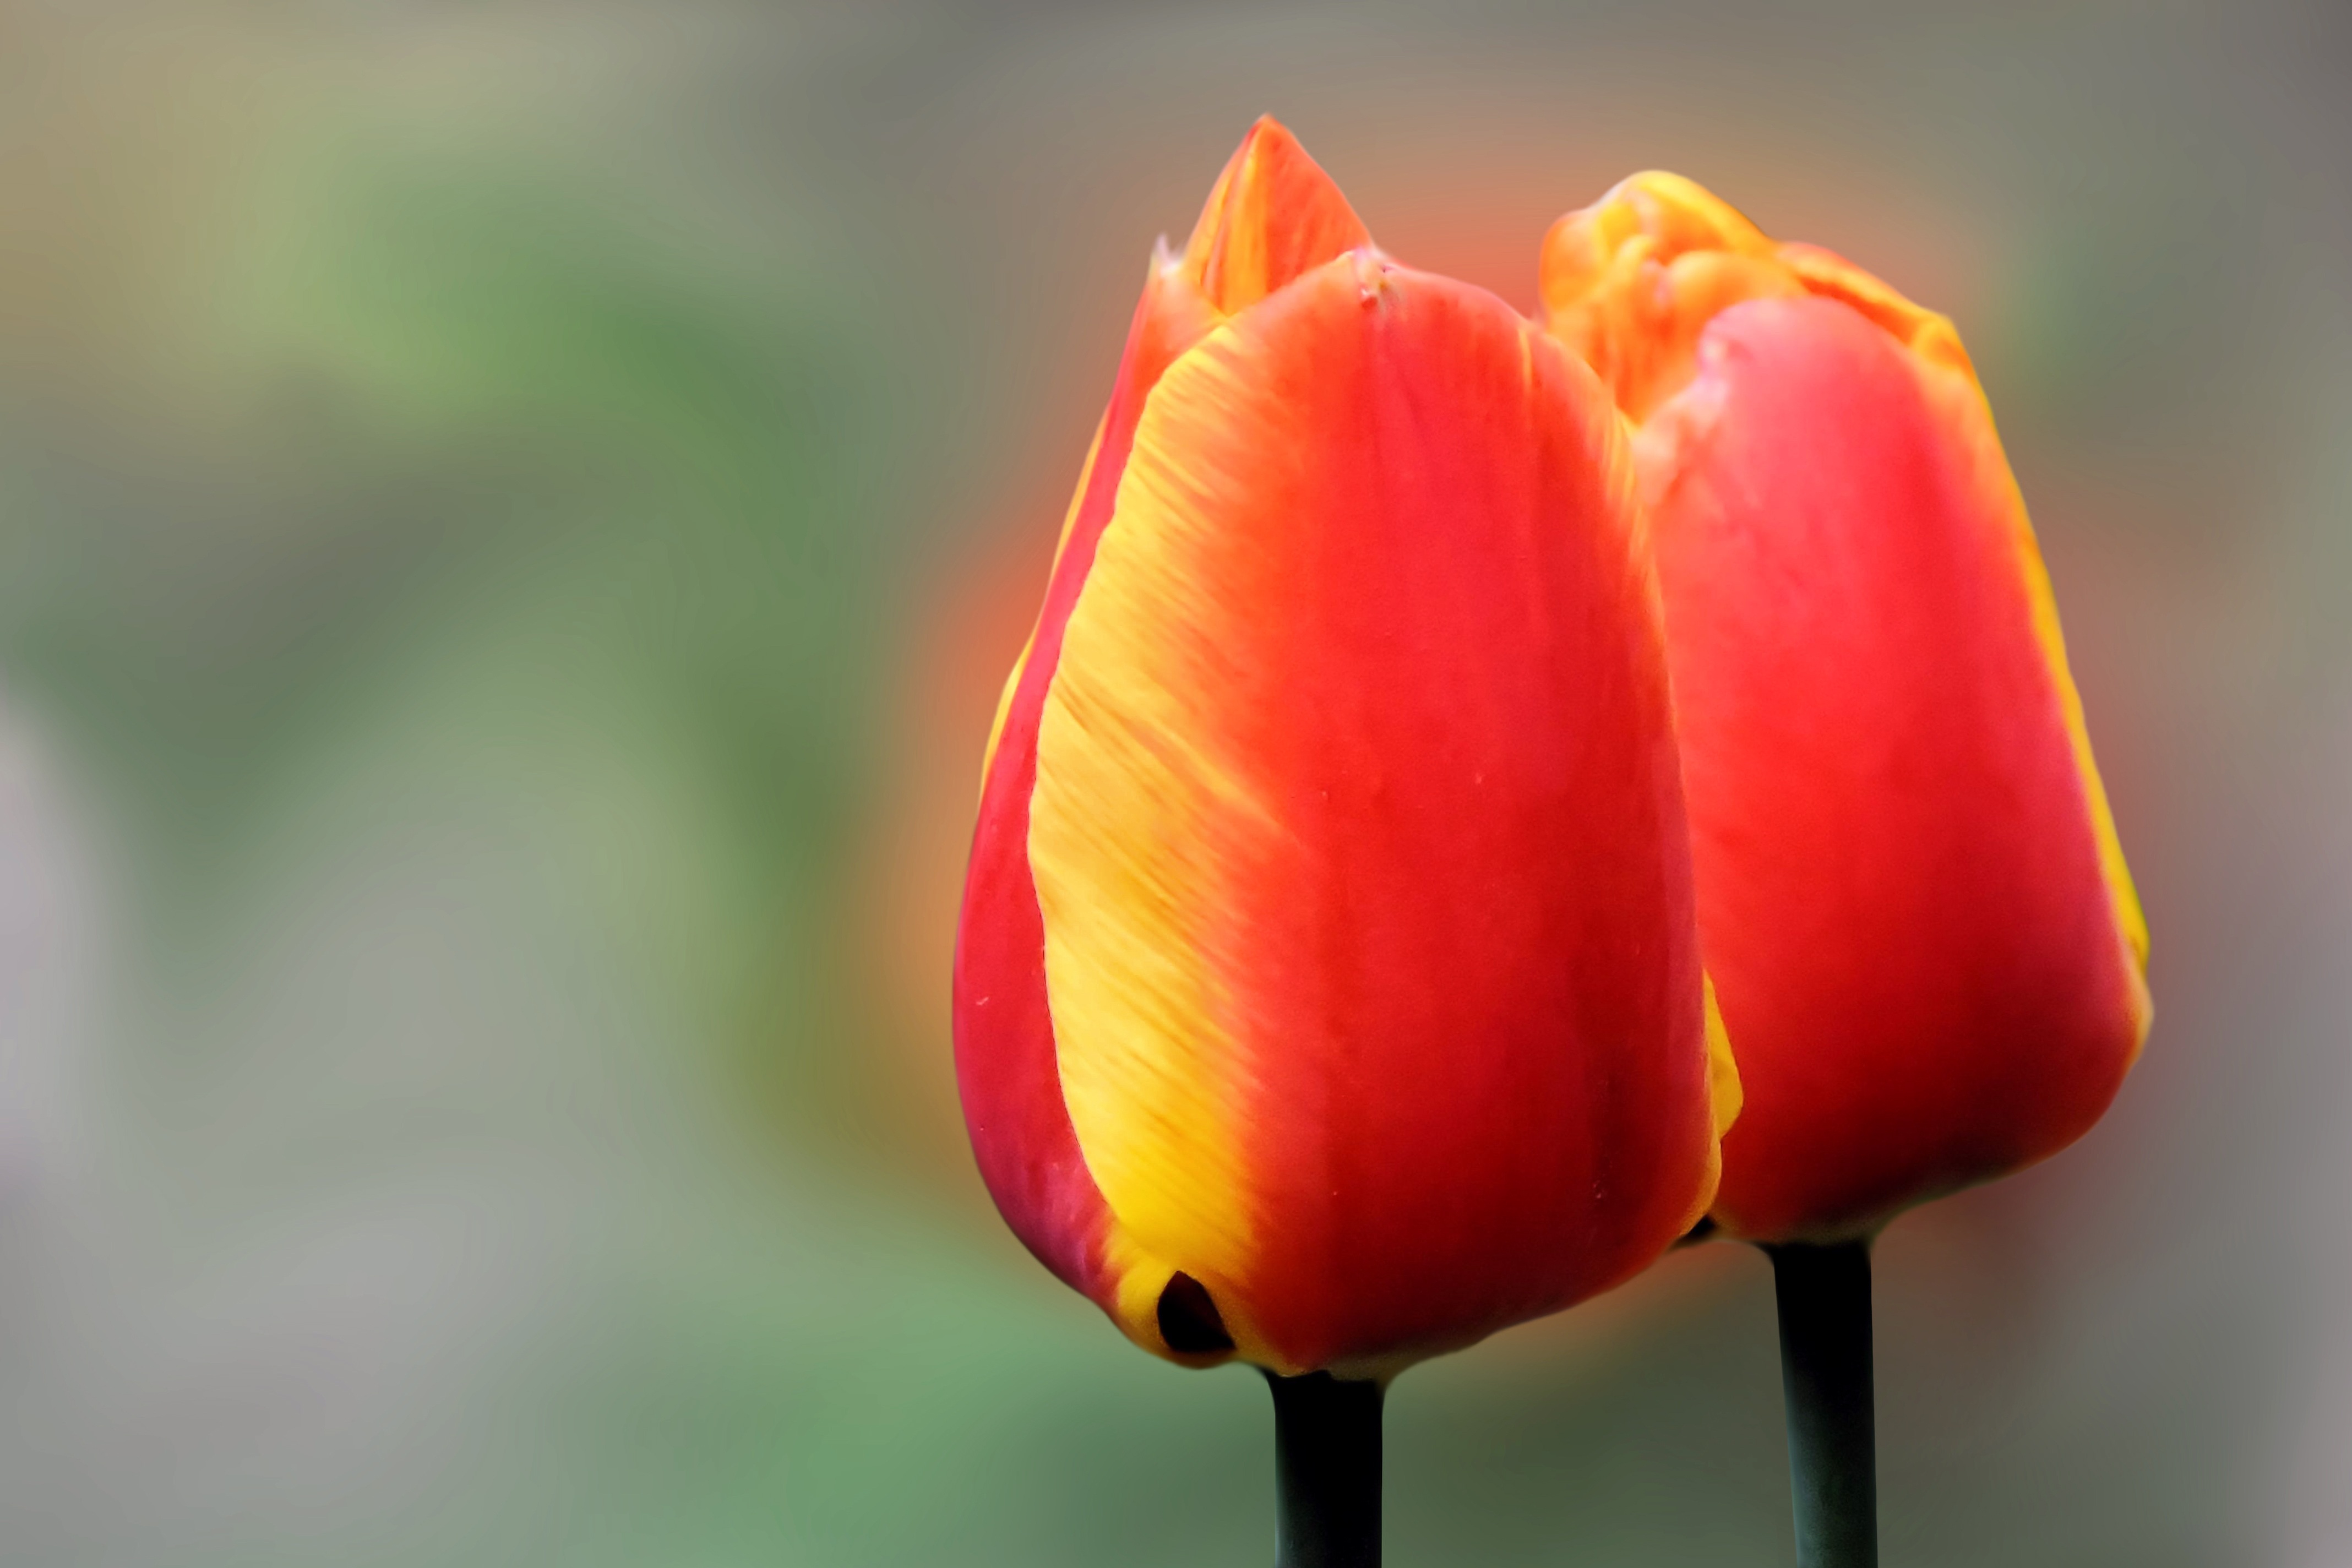
blossom, plant, photography, flower, petal, bloom, tulip, spring, red, yellow, flora, close up, bud, macro photography, flowering plant, red yellow, lily family, plant stem, land plant